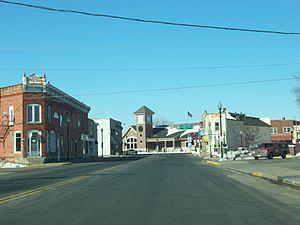
La ville de Mauston est le siège du comté de Juneau, situé dans l’État du Wisconsin, aux États-Unis. Sa population s’élevait à 4 423 habitants lors du recensement de 2010, estimée à 4 394 habitants en 2017.